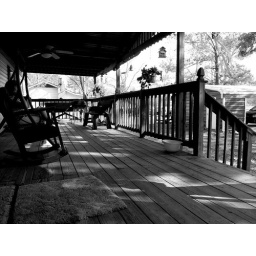
she hopes she won't end up this way. grey and wrinkly and sitting in her favorite rocking chair on the porch.